Horseshoe shape

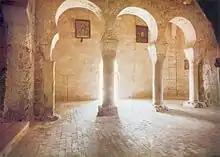
Horseshoe arches from the church of S. Millan Cogolla

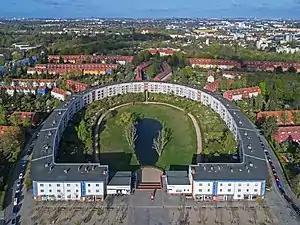
Aerial view of the «Horseshoe Block» in Berlin (Germany), looking west

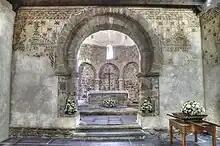
The horseshoe ground planned apse of Santo Tomás de las Ollas

Horseshoe shape is a shape in which the length of the opening is approximately between a third or a quarter of a circle's circumference. It therefore resembles a horseshoe. Something with this kind of shape is referred to as being 'hippocrepiform'.